Pegaso Z-102

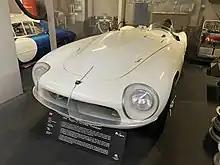
1954 Pegaso Z-102 Enasa "Pedralbes"

On September 25, 1953, in Jabbeke (Belgium), a Z-102 Touring BS/2.8 (the old Barchetta used at Le Mans, 2.8 litre single supercharger), driven by Celso Fernández, broke four official R.A.C.B. (Royal Automobile Club de Belgique) world records. Of these records the most prominent was its speed in the flying-start kilometer. The supercharged Z-102 achieved a 243.079 km/h (151.042 mph) average, a record previously held by a Jaguar XK120. This made the Z-102 the fastest production car in the world at that time. The original Z-102 BSS/2.5 Bisiluro Especial Competición (2.5 litre twin supercharged) built to take on the records couldn't be used because of a blown engine.